Phenacetin

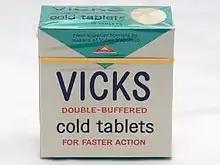
Vicks cold tablets, containing: salicylamide, phenacetin grs., pyrilamine maleate, caffeine, ephedrine sulphate, magnesium hydroxide, and aluminum hydroxide complex (U.S. Pat. 2,446,981). That patent number is from 1948; these tablets would have been made shortly thereafter.

Phenacetin was widely used until the third quarter of the twentieth century, often in the form of an A.P.C., or "aspirin-phenacetin-caffeine" compound analgesic, as a remedy for fever and pain. An early formulation (1919) was Vincent's APC in Australia.